Apostille Convention

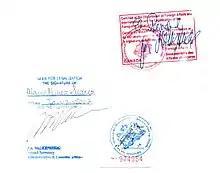
Legalisation of a Canadian document for use in the Netherlands (before Canada acceded to the Apostille Convention). This document was certified by the Canadian Department of Foreign Affairs and International Trade and subsequently by the Embassy of the Netherlands in Canada.

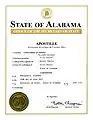
Apostille issued by the U.S. state of Alabama. This apostille is sufficient to certify the document for any state where the Apostille Convention is in force.

Many states require the verification of the authenticity of foreign documents, in a procedure called "legalisation", for the document to be legally valid there. This legalisation is generally a chain of certifications, by one or more authorities of the state where the document was issued and of the destination state. The first authority certifies the issuer of the document, and each subsequent authority certifies the previous one, until the final certification is made by an authority of the destination state that can be recognised by the final user there. For example, to be accepted in Thailand, a document from the U.S. state of Maryland not issued by a government official must be certified by a notary public, who must then be certified by the clerk of the circuit court in the notary's county, who must then be certified by the Maryland Secretary of State, who must then be certified by the U.S. Department of State, which must finally be certified by the Embassy of Thailand in the United States.